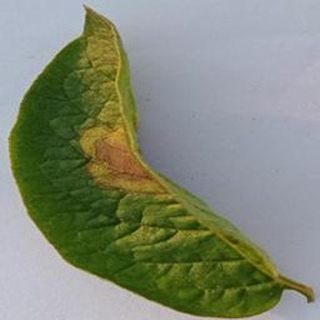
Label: potato_late_blight